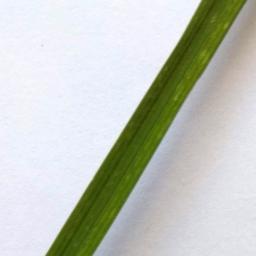
Label: Rice___Healthy